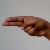
The image shows a hand gesture representing the letter 'H' in Indian Sign Language.